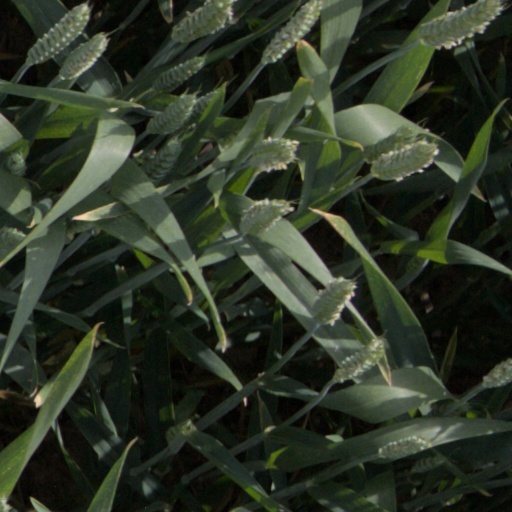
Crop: wheat